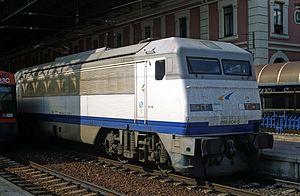
La Renfe série 269.6 est une locomotive électrique du réseau ferré espagnol Renfe. Cette petite série de quatre unités prototypes se rattache extérieurement à la grande famille des 269.0/279/289, mais elle en diffère complètement par la partie électrique, qui comprend pour la première fois un équipement de puissance électronique dit chopper.